New Zealand Police

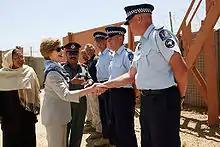
Laura Bush, First Lady of the United States in this 2008 photo, meeting New Zealand Police officers in Bamyan, Afghanistan

The "Provinces of New Zealand Act 1875" abolished the early provinces of New Zealand, and as a result, the AFP merged with the assorted policing organizations present in the former provinces to form the New Zealand Constabulary Force in 1877. The new force had two main divisions: the Policing Branch in the cities and the Field Force, which continued to exercise military-style surveillance over Māori in some areas. The last significant operation of the Field Force was the crushing of Te Whiti o Rongomai and Tohu Kākahi’s passive resistance movement at Parihaka in 1881.